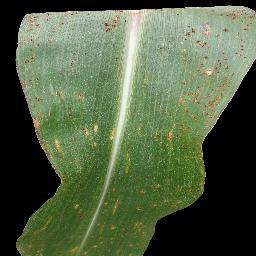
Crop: corn
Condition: (maize)_common_rust